InterCity

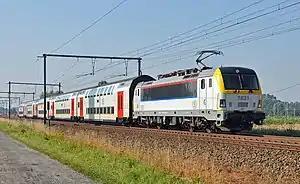
InterCity Genk – Brussels – Brugge – Blankenberge

The Austrian Federal Railways (ÖBB) have operated IC services since 1991. However, contrary to most other countries, these are often little more than regional rail, as most long-distance, high-standard trains in Austria are likely to be EuroCity (EC) services, even when not leaving the Austrian borders (named "ÖBB-EuroCity" until 2011). Modernised stock of Eurofima coaches is used under the brand name "ÖBB-InterCity" (OIC) mainly on the Austrian Western and Southern Railways from Vienna to Salzburg and Villach.